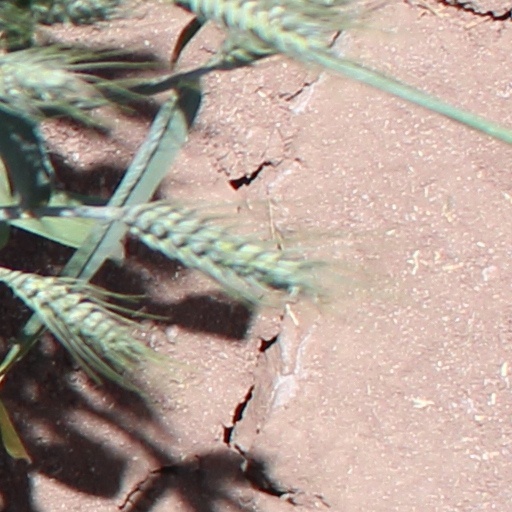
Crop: wheat